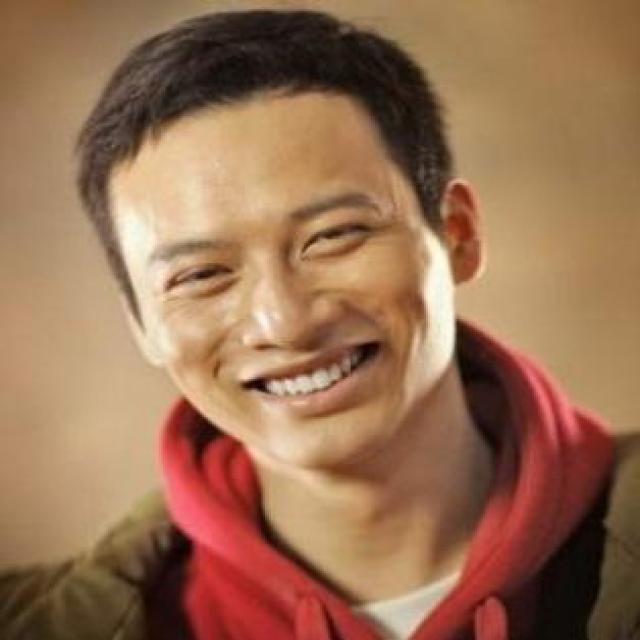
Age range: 21-44